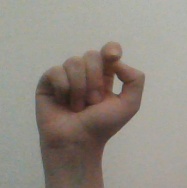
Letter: fa